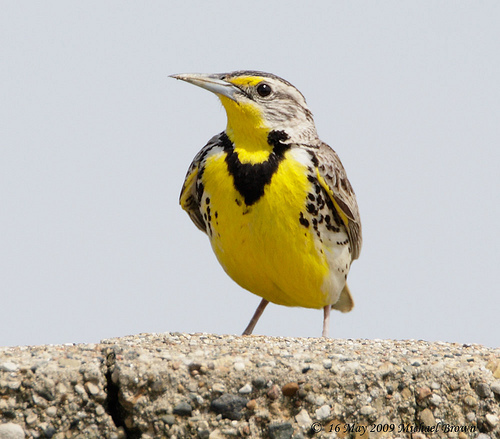
grey head, dark grey crown, yellow belly,black breast, pink legs and feet, black eyes, brown coverts, dark brown wingbars
this bird has a yellow belly and a black breast. the superciliary is light grey. the wings are grey.
bird has brown body feathers, yellow breast feathers, and long beaka small bird with a straight gray bill, yellow breast with some black, yellow throat and gray wings.
this sharp pointed beak bird has a bright yellow throat and breast.
this is a medium sized bird, with a yellow belly, black breast, grey back and wings, with a pointy bill.
this bird has a yellow throat, eyebrow, breast and belly, there is black on its breast and its head and wings are gray.
this bird has a long beak and yellow belly, with gray and black covering the rest of its body.
this bird has wings that are brown and has a yellow belly
this bird has wings that are grey and has a yellow belly
Species: Western Meadowlark